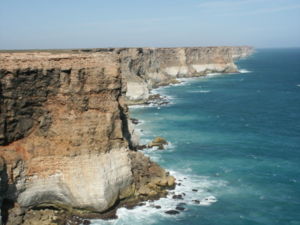
Australske bugt
Australiens sydkyst ved Great Australian Bight Marine Park
Den australske bugt er bugten som Det indiske Ocean danner ind mod Australiens sydlige kyst. Grænsen mod selve det indiske Ocean trækkes langs en linje fra sydvestspidsen af Australien til sydvestspidsen af Tasmanien, hvor det indiske Ocean møder Stillehavet.